Flexity

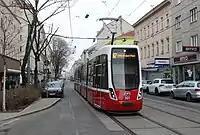
Flexity Wien in Vienna

Variants of Bombardier's Flexity trams and streetcars have been specially designed for use in certain cities, such as Berlin, Vienna, and Toronto.